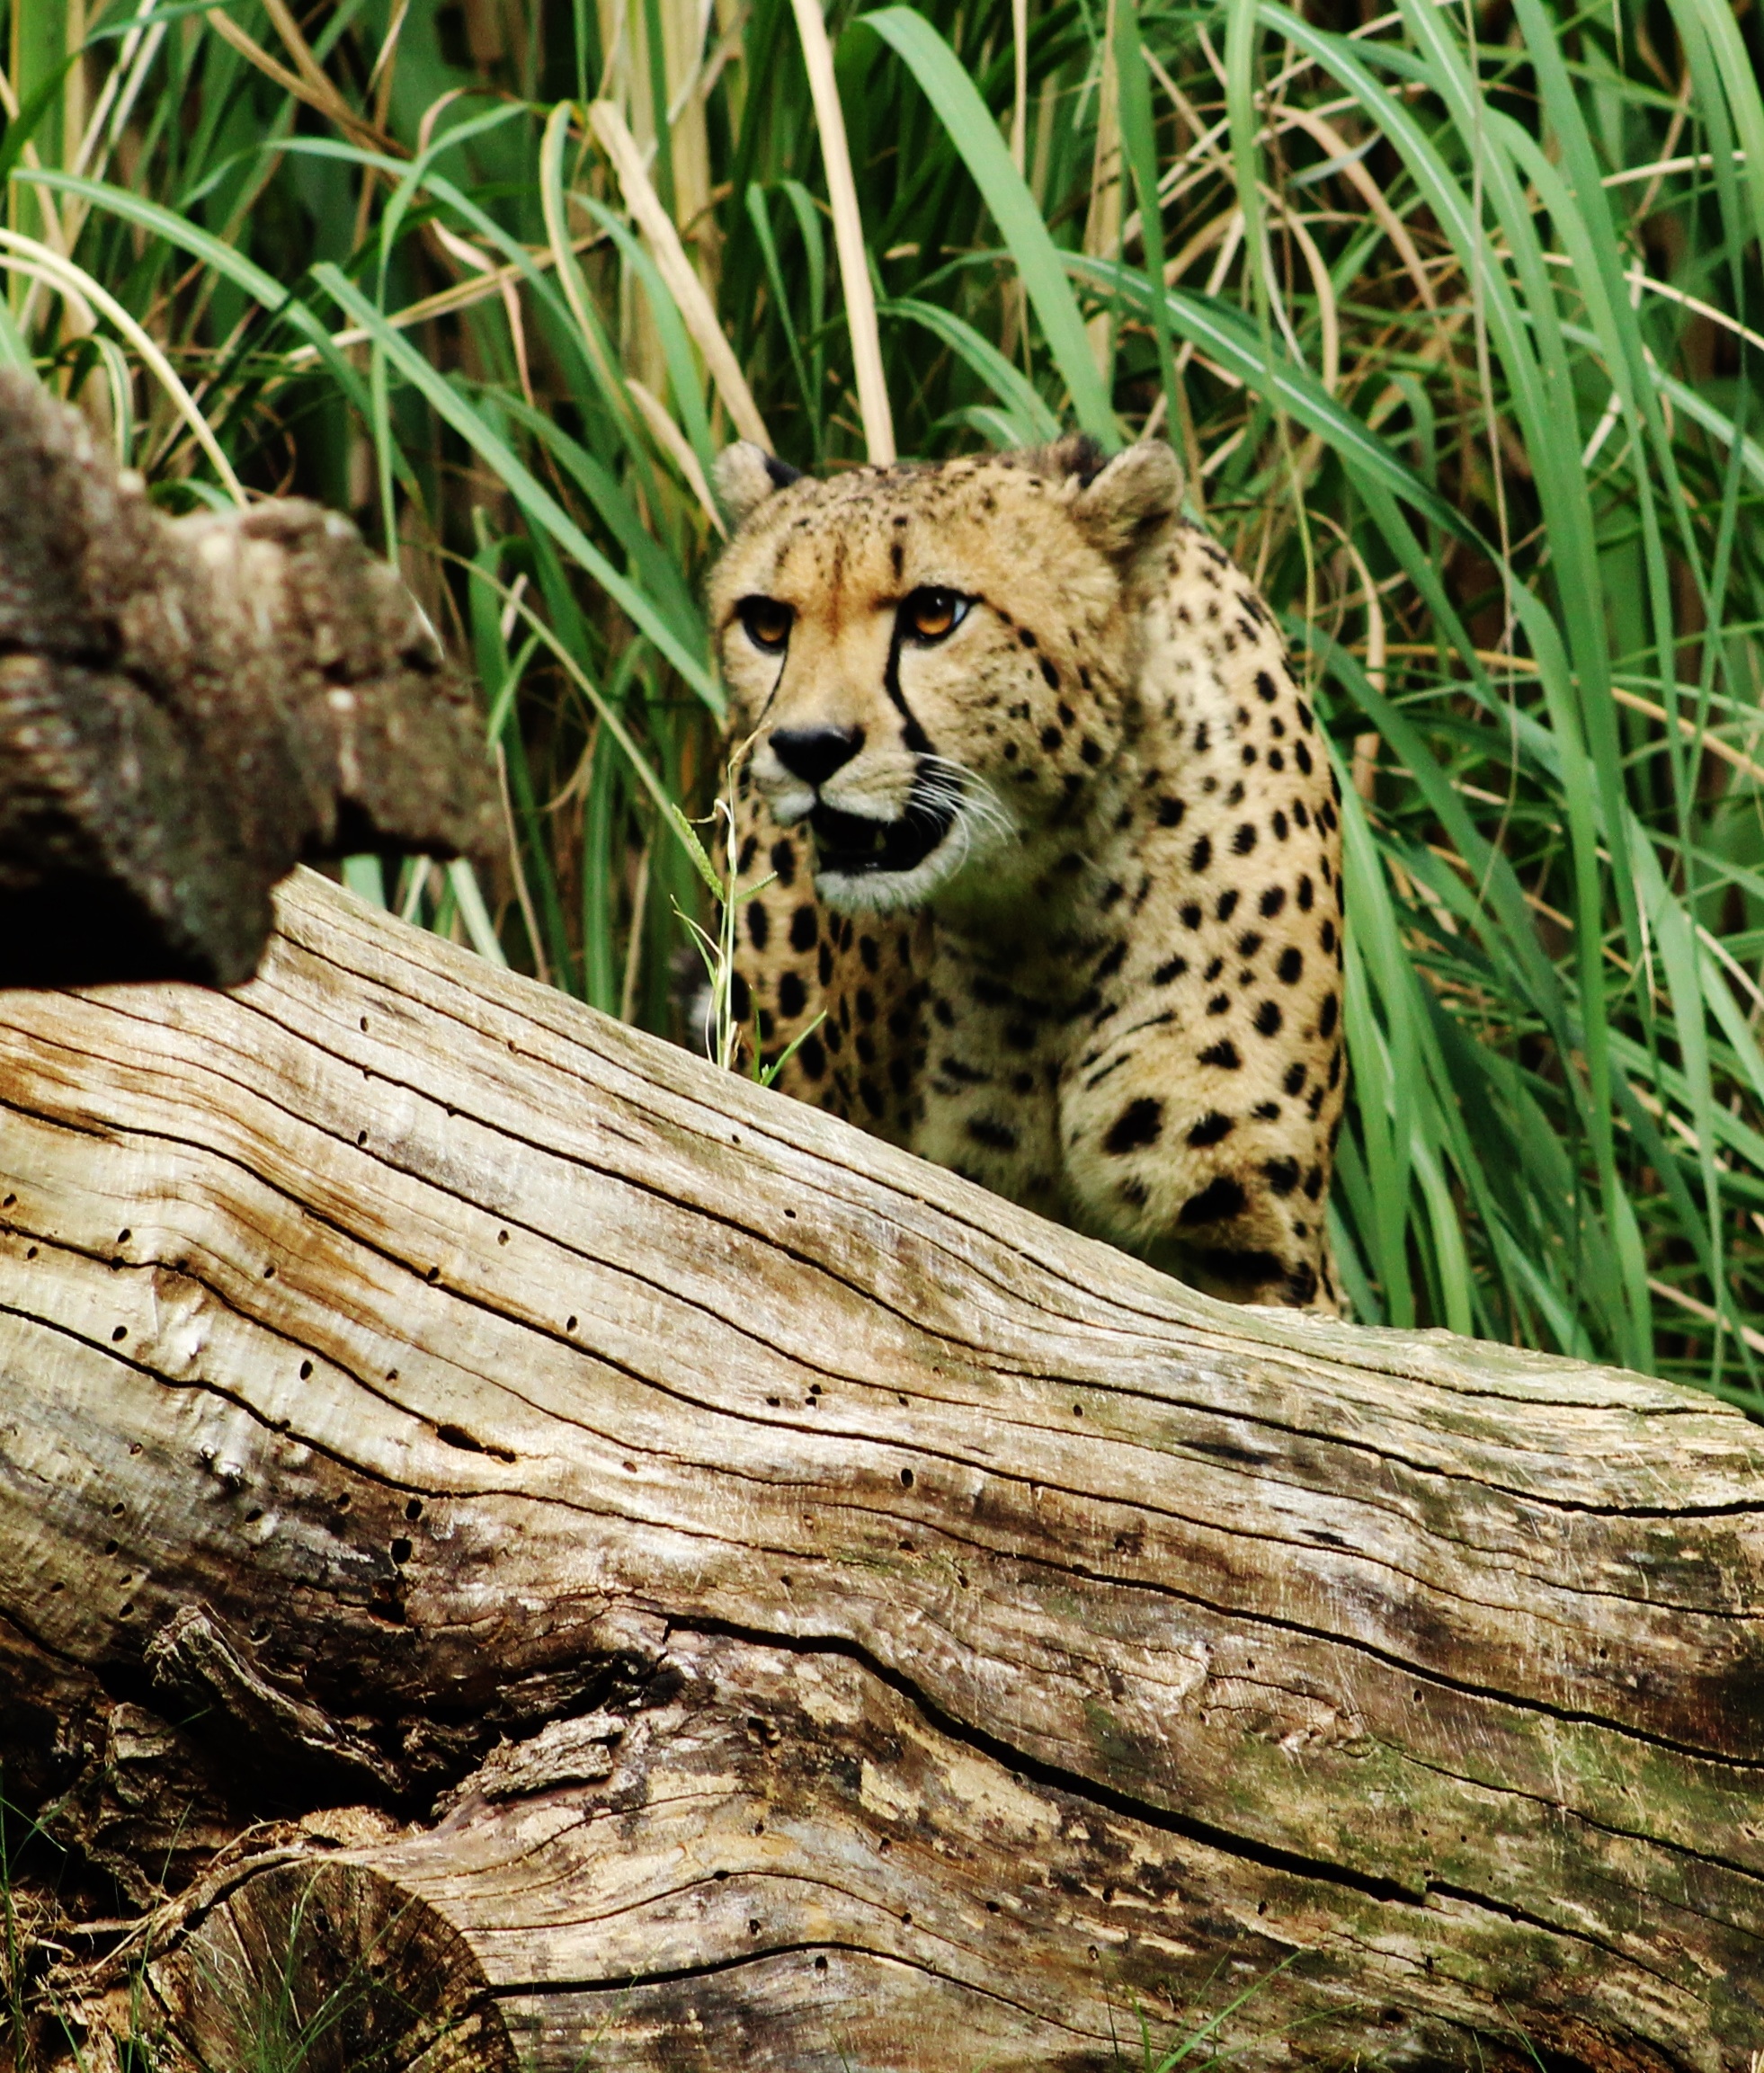
wildlife, zoo, mammal, fauna, leopard, cheetah, vertebrate, big cats, small to medium sized cats, cat like mammal